We Own the Night Tour

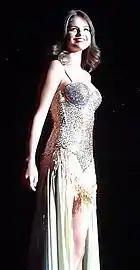
Gomez in 2011.

On March 23, 2011, Hollywood Records announced through a press release that Selena Gomez & The Scene would be touring in the United States and Canada during the summer of 2011. The first show confirmed was at the Orange County Fair in Costa Mesa, Calif, while sales started on April 2, 2011. "I am so excited to see my incredible fans on tour", Gomez said in a statement, that confirmed the tour name as We Own the Night Tour. "We're working on a great production and set lists including some surprise covers. I want to make sure everyone has a fun time."